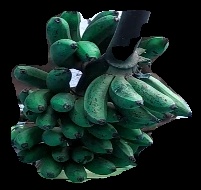
Variety: rasbale
Grade: grade3